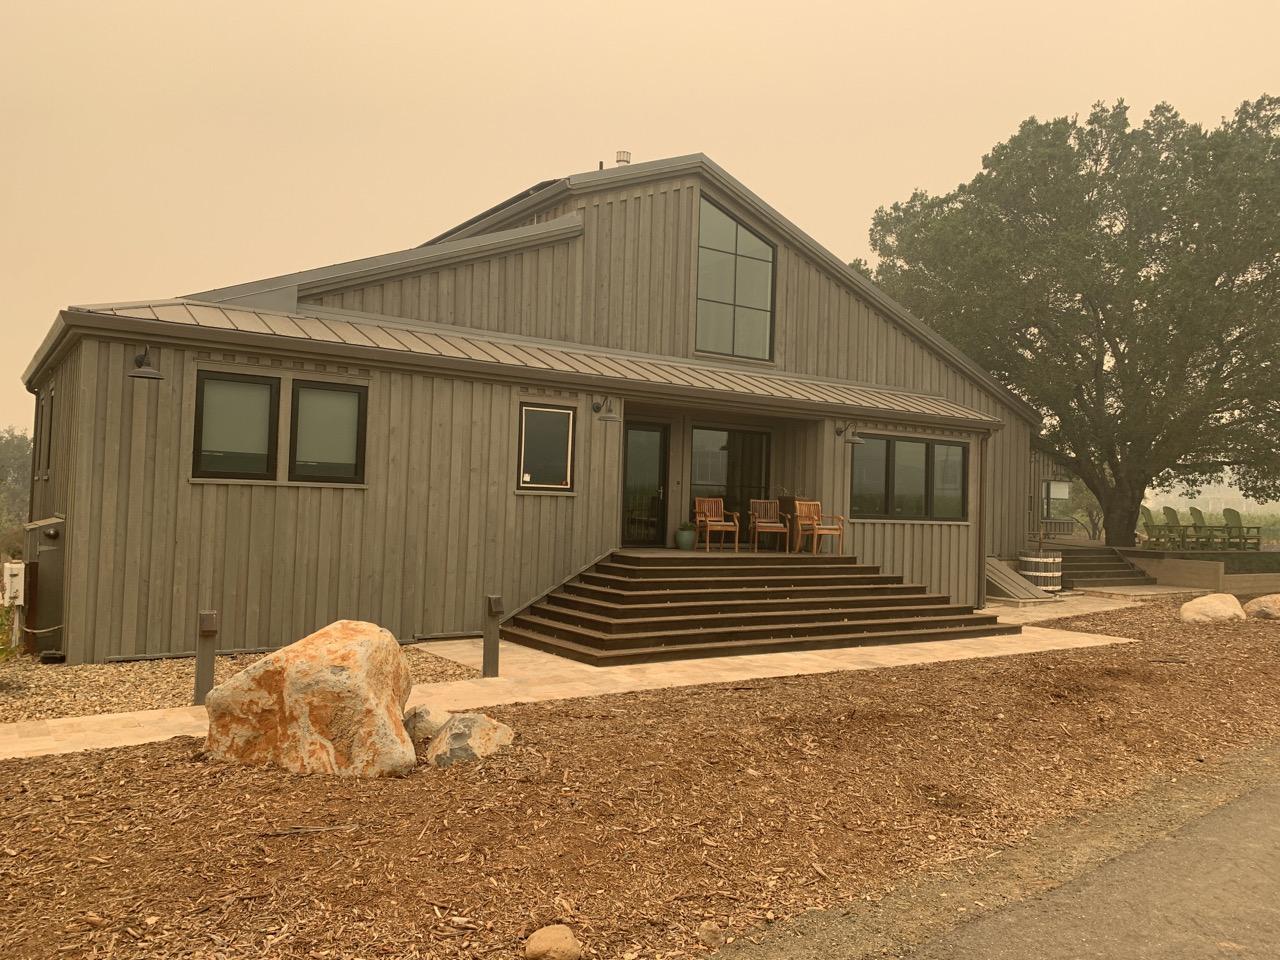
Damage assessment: no_damage